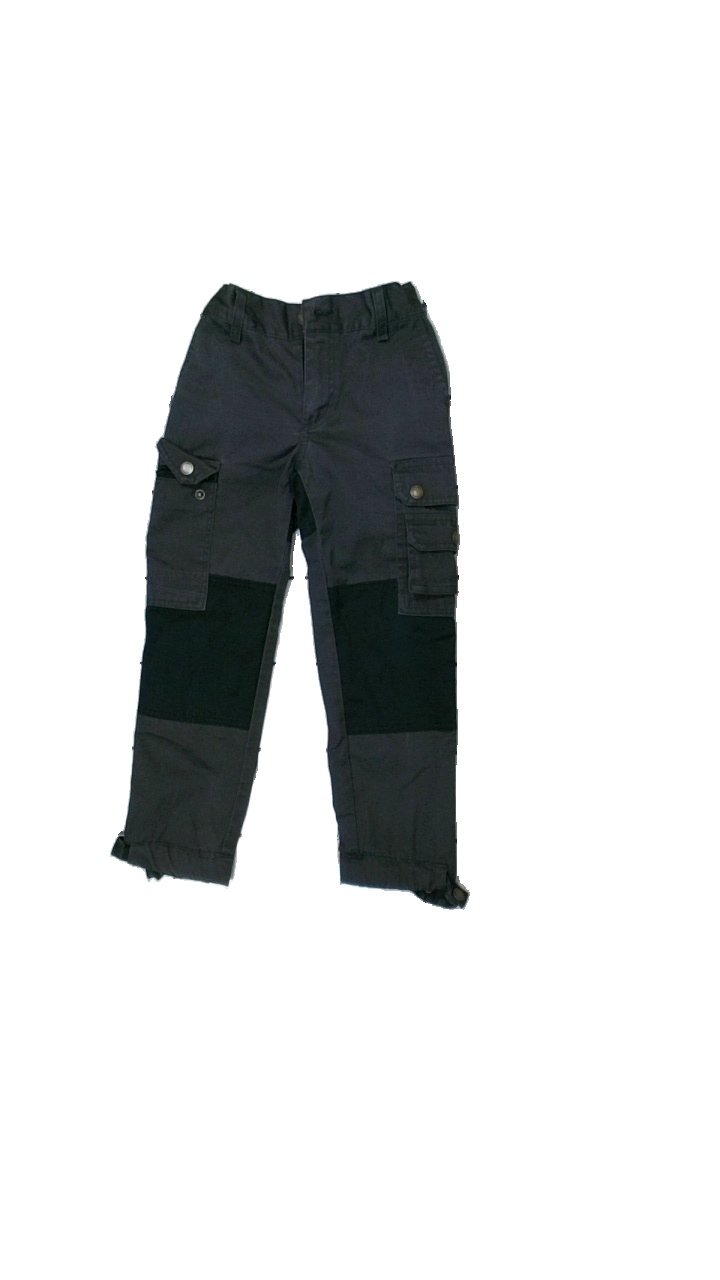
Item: Trousers (Children)
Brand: Engelsons
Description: byxor
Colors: Grey, Black
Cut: Tight
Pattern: Logo print
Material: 75% polyester 25% bomull
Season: All
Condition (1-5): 4
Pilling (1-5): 4
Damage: luddigt/nopprigt
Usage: Reuse
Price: <50